Birkat Hamotzi

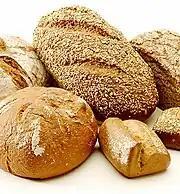
The blessing "hamotzi lechem min haaretz" is recited over bread.

Birkat Hamotzi (Hebrew: בִּרְכַּת הַמּוֹצִיא לֶחֶם מִן הָאָרֶץ‎ "Who brings forth bread from the earth") is one of the principal and best-known blessings over food in Judaism, recited before eating bread. This blessing exempts other foods from requiring a separate blessing when they are eaten during the meal initiated by the bread. However, other blessings cannot substitute for it. The proper after-blessing following bread is the full Birkat Hamazon.